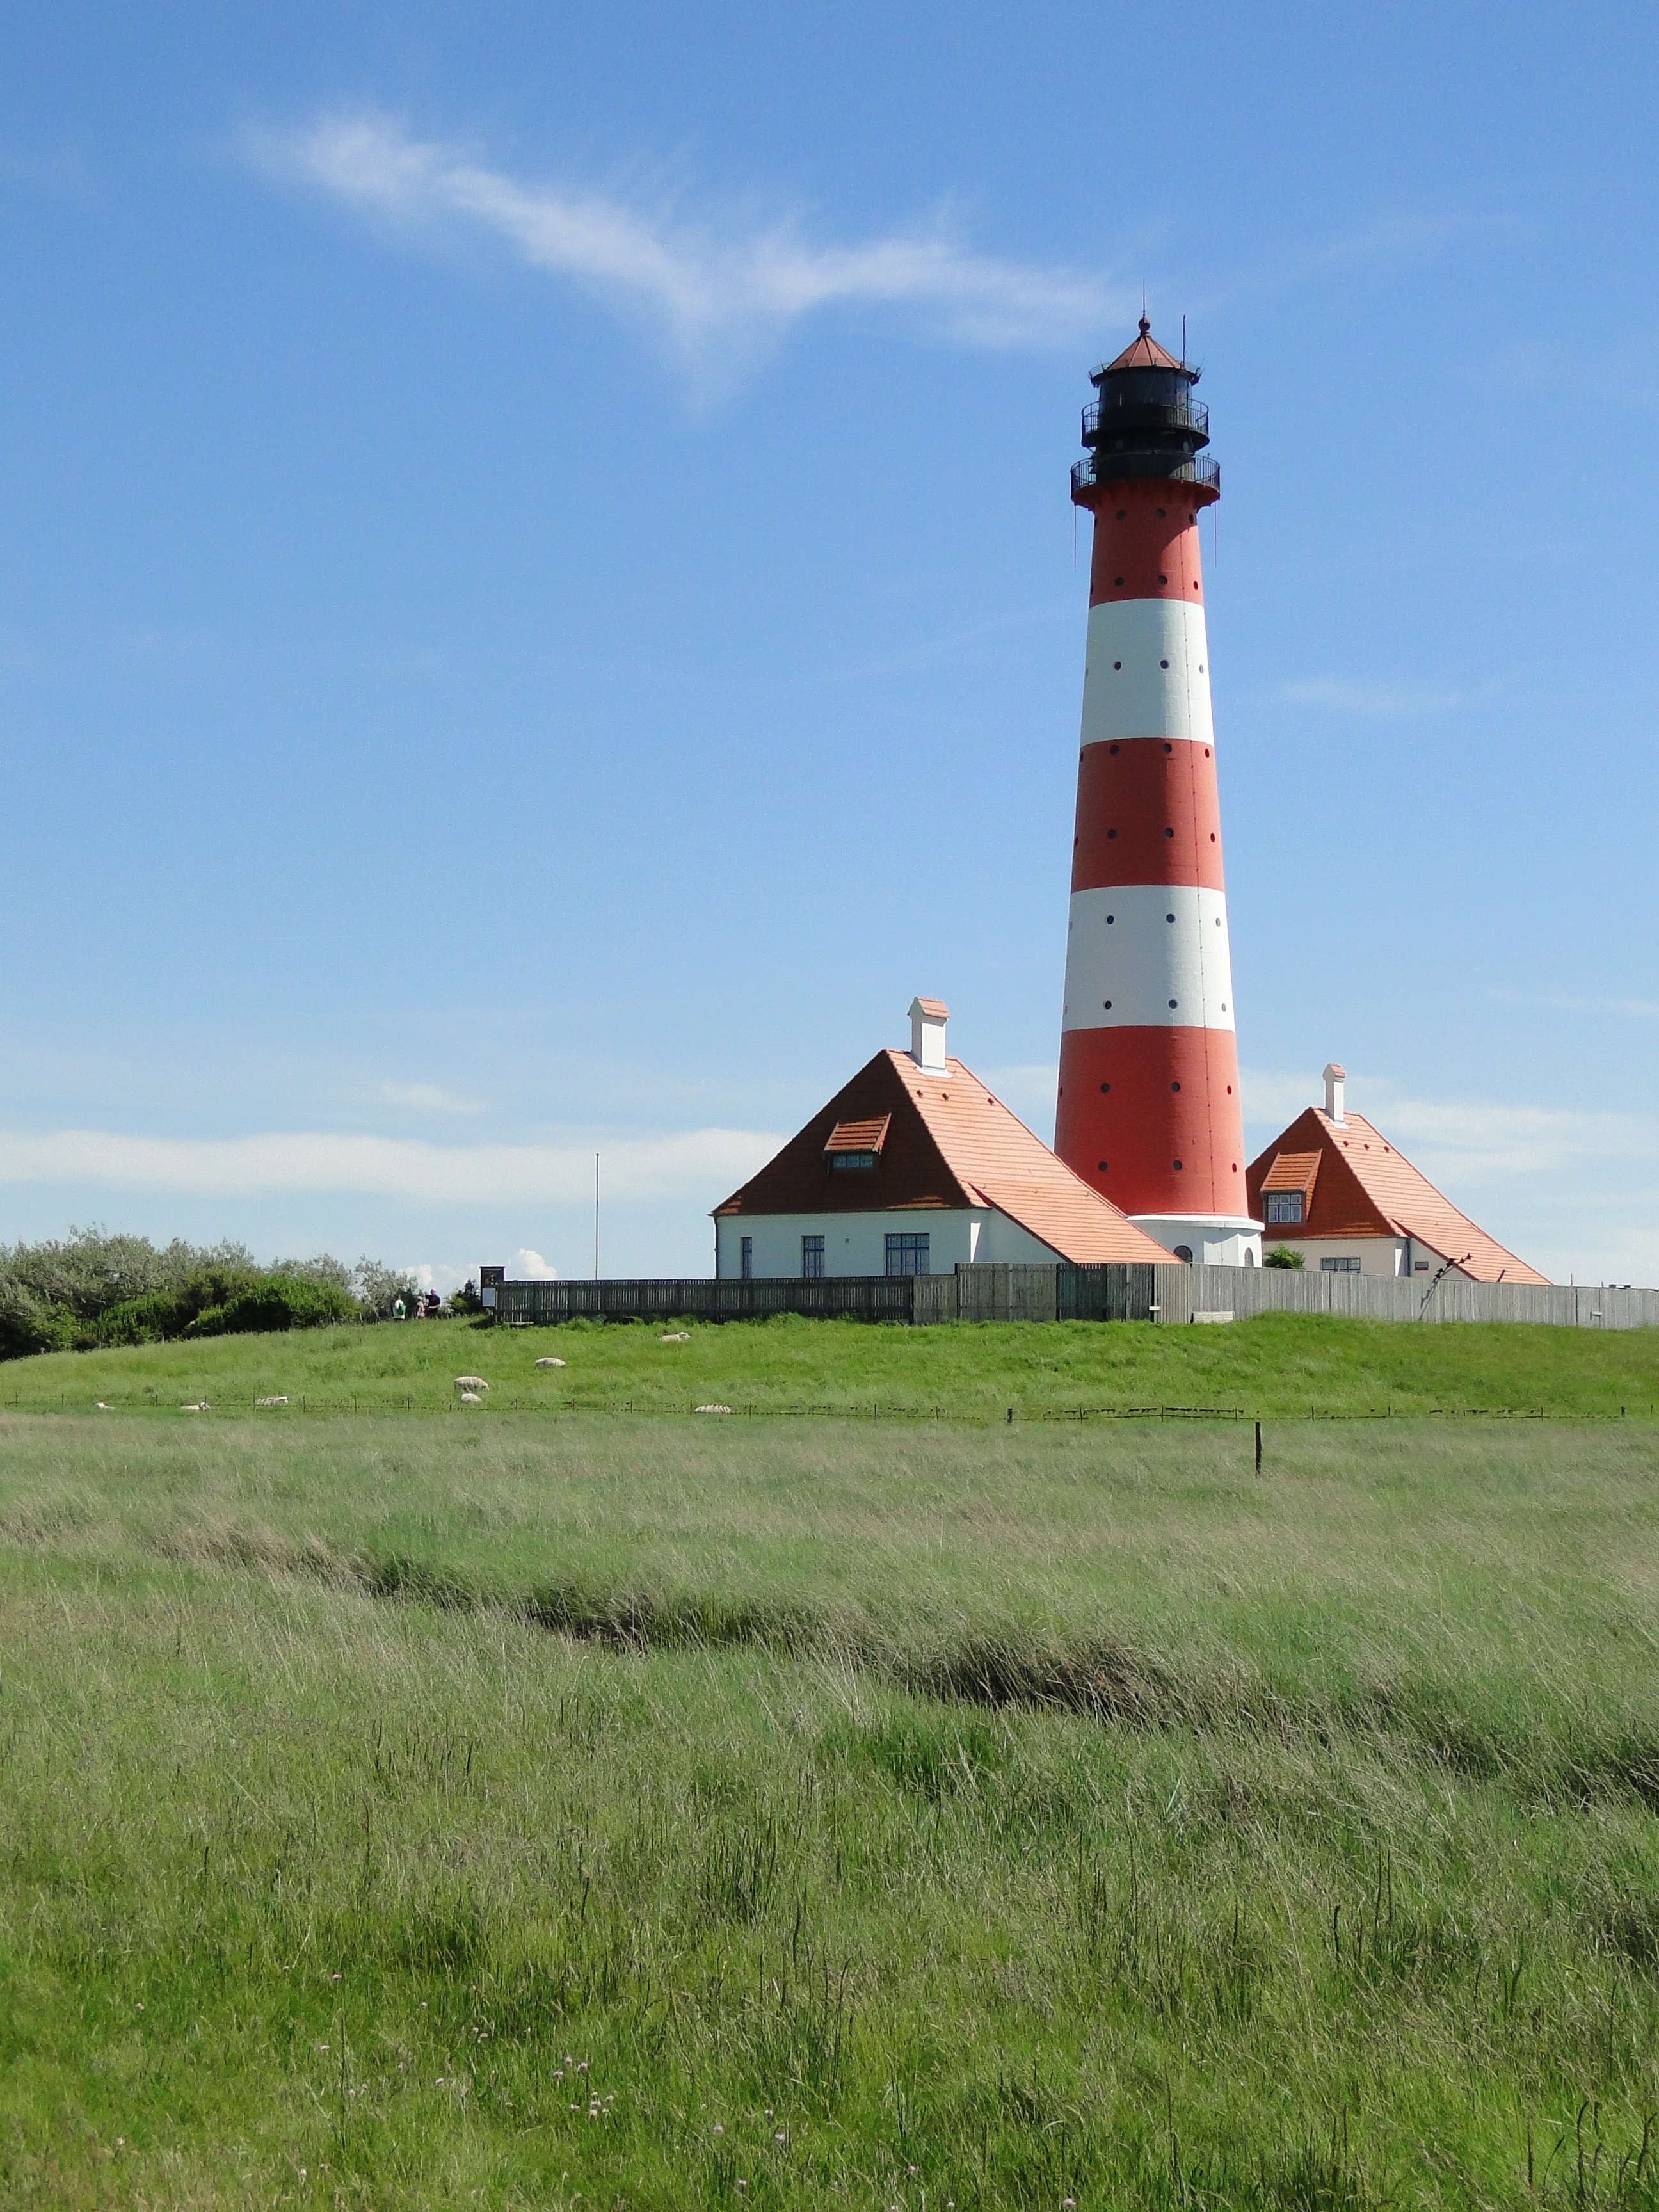
sea, coast, lighthouse, prairie, wind, vehicle, tower, holiday, plain, north sea, westerhever, world natural heritage, coasts